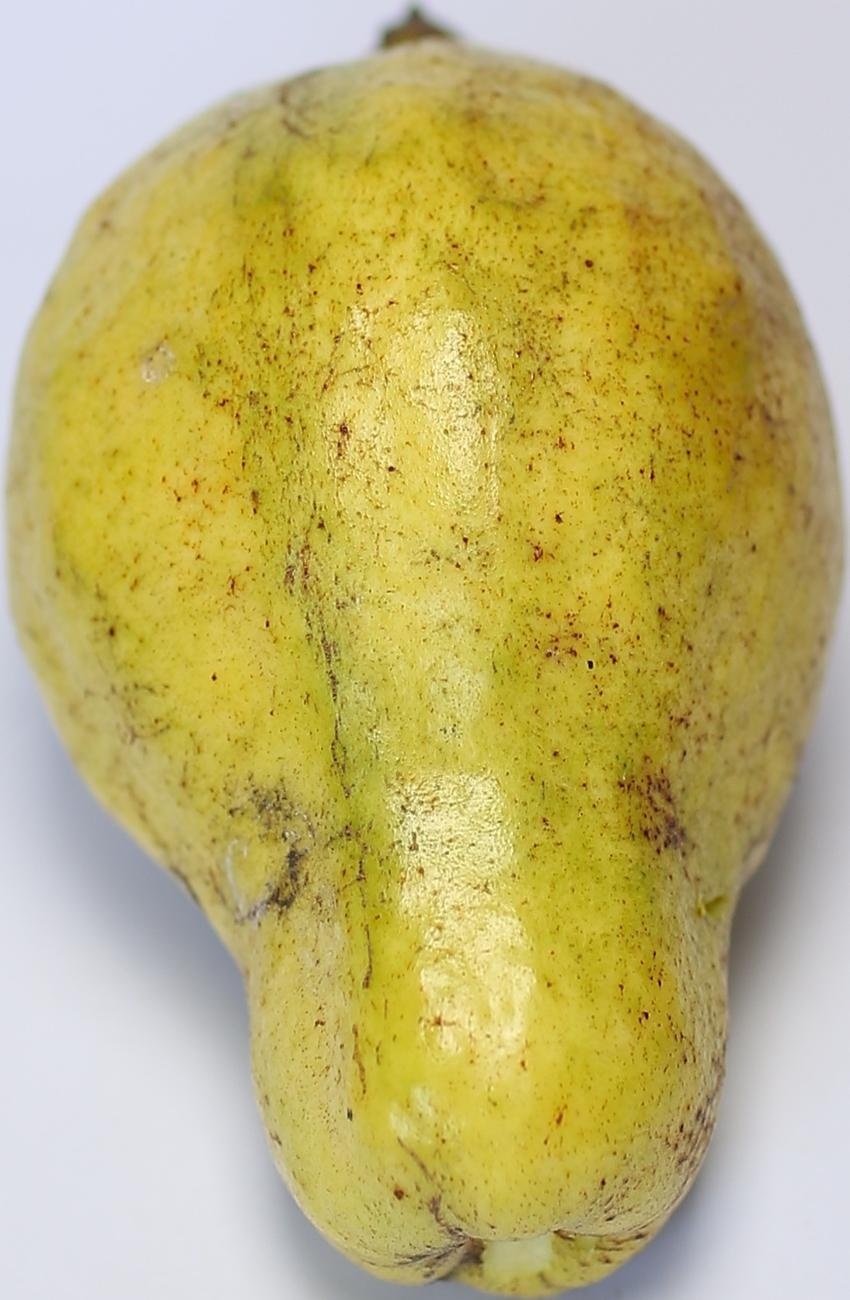
Maturity: ripe
Variety: thadhrami